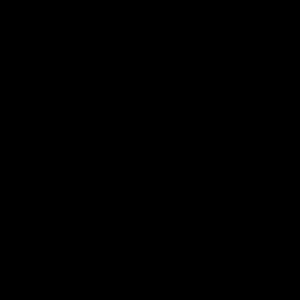
La Grande Triade est un livre de René Guénon paru en 1946. L'auteur se fonde sur le ternaire « Ciel, Terre, Homme » du taoïsme, qu'il compare avec d'autres ternaires provenant de différentes traditions spirituelles, pour lui donner un sens universel et pour expliquer que, d'après lui, la « mission » de l'homme sur terre est d'équilibrer les deux principes métaphysiques symbolisés par la Terre et le Ciel et d'en être le « médiateur ».